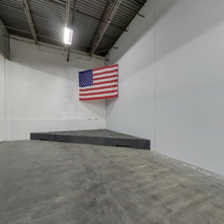
Label: streetView